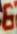
Number: 6